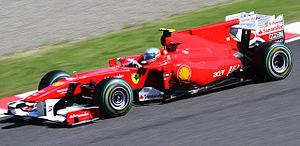
Le Grand Prix automobile du Japon 2010, disputé sur le Circuit de Suzuka le 10 octobre 2010, est la vingt-sixième édition du Grand Prix, la 836ᵉ course du championnat du monde de Formule 1 courue depuis 1950 et la seizième manche du championnat 2010.